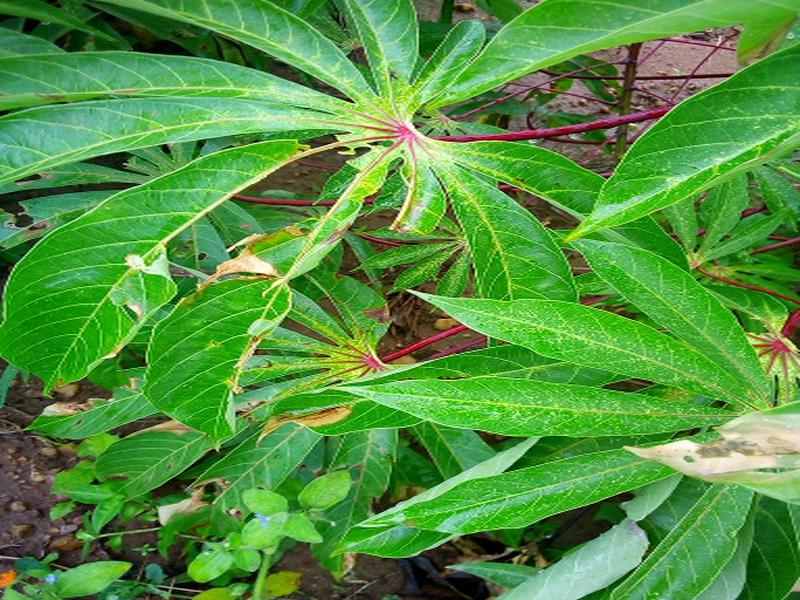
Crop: cassava
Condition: green_mottle